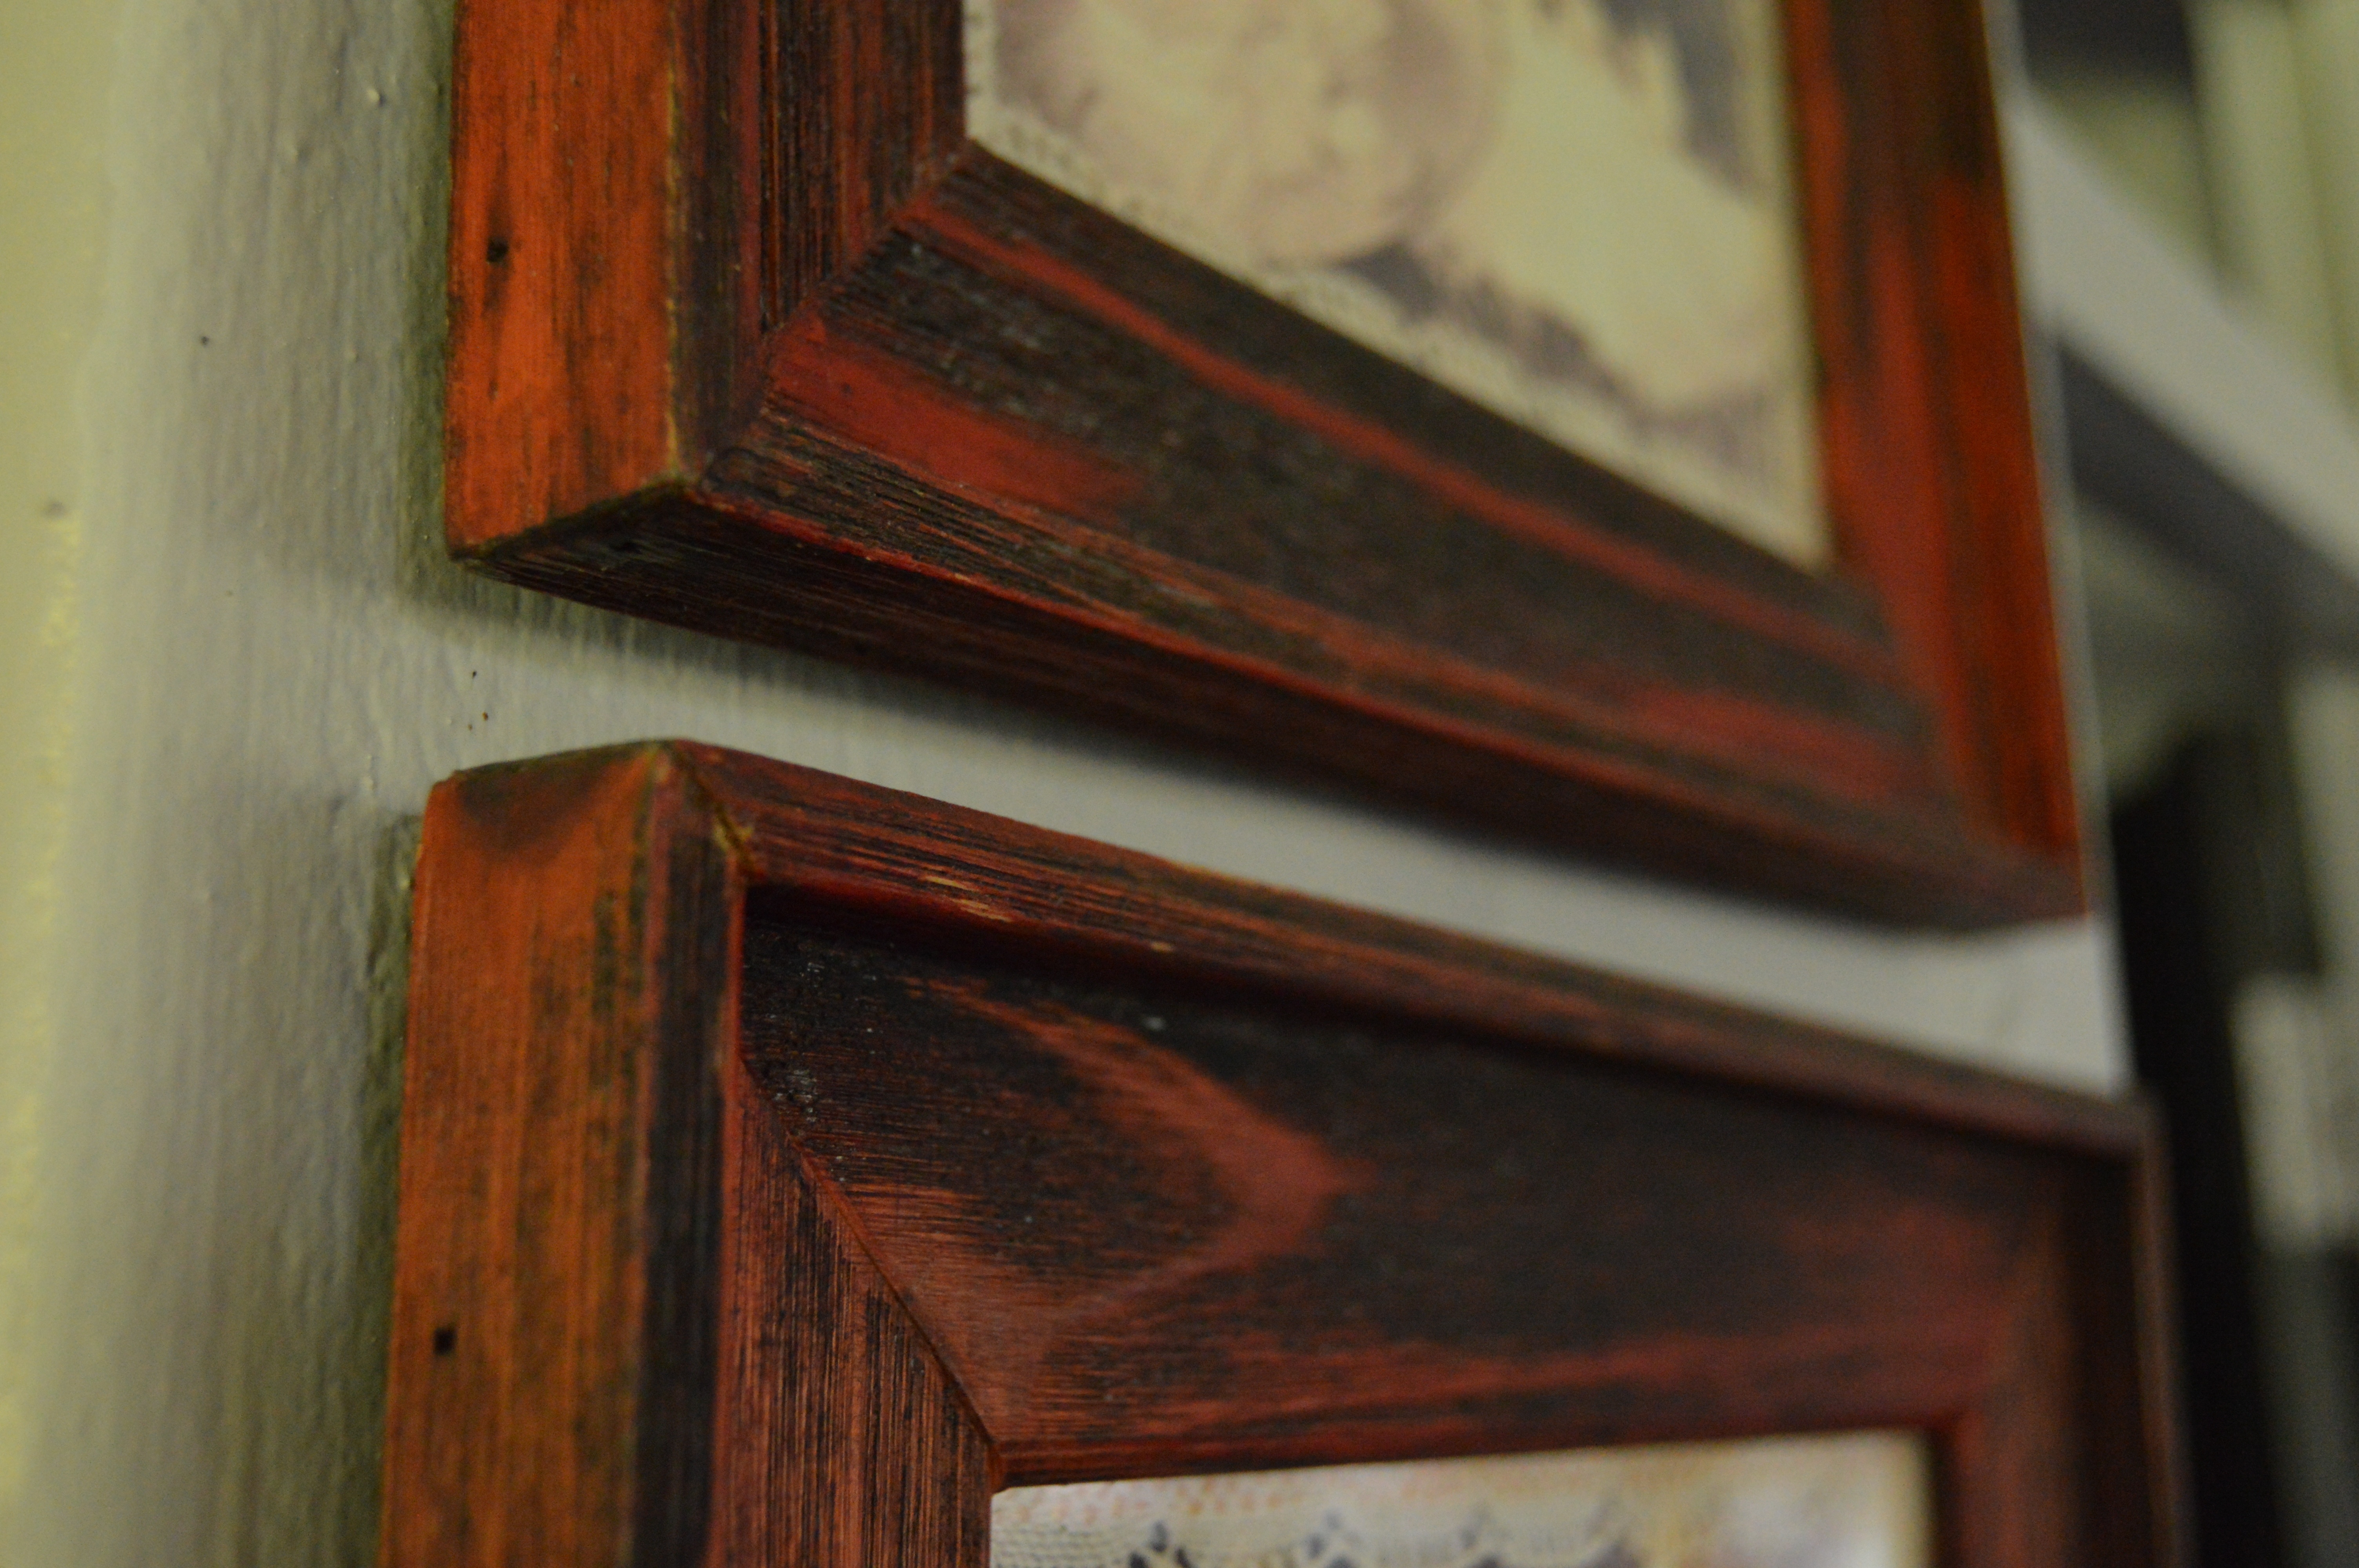
table, wood, antique, house, window, wall, red, color, shelf, furniture, art, hardwood, picture frame, carving, shape, wood stain